1550–1600 in European fashion

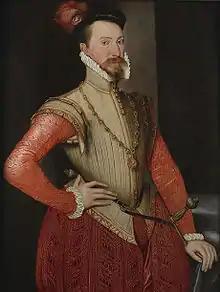
Robert Dudley, Earl of Leicester in the narrow fashions of the 1560s: Ruff, doublet, slashed leather jerkin, and paned trunk hose with codpiece.

A close-fitting linen cap called a coif or "biggins" was worn alone or under other hats or hoods, especially in the Netherlands and England. Many embroidered and bobbin-lace-trimmed English coifs survive from this period.